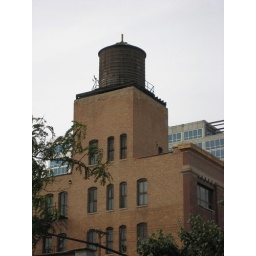
Hundreds of water towers in Chicago, this is just one of them in the river North